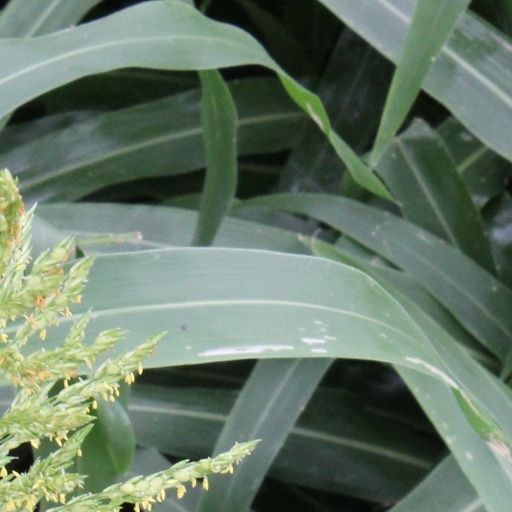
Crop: sorghum